G. Pradeep Kumar

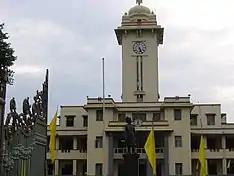
University of Kerala.

Pradeep Kumar G., born in the Alappuzha district of Kerala, did his post-graduate studies at the University of Kerala and after earning an MSc in zoology in 1984, he moved to the Devi Ahilya Vishwavidyalaya for his doctoral studies on the biophysics of sperm membranes to secure a PhD in 1988. Subsequently, he started his career by joining the same institution as a member of faculty in 1989. He served the institution holding the positions of a lecturer, senior lecturer (1994) and reader (1999) and, in between, completed his post-doctoral work at the Centre for Biomedical Research of the Rockefeller University and University of Virginia. In 2004, he returned to his home state of Kerala to set up his laboratory at the Division of Molecular Reproduction of the Rajiv Gandhi Centre for Biotechnology (RGCB) where he is a senior faculty, holding the position of a Scientist Grade G. he is also a visiting faculty at the University of Virginia and the University of Florida.